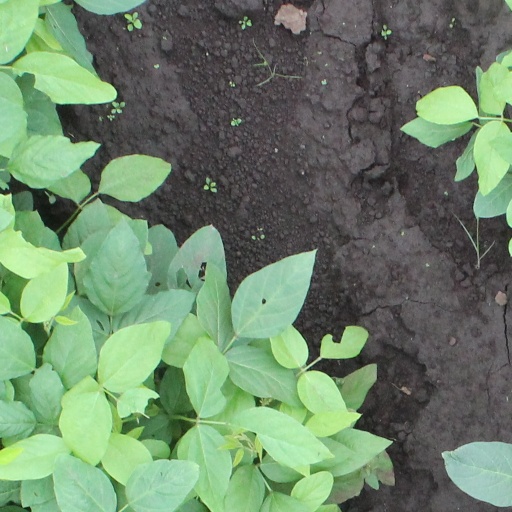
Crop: soybean